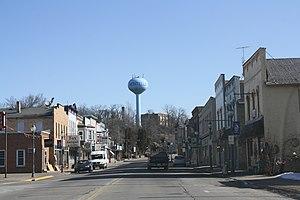
La ville de Montello est le siège du comté de Marquette, dans le Wisconsin, aux États-Unis.